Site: brandenburg
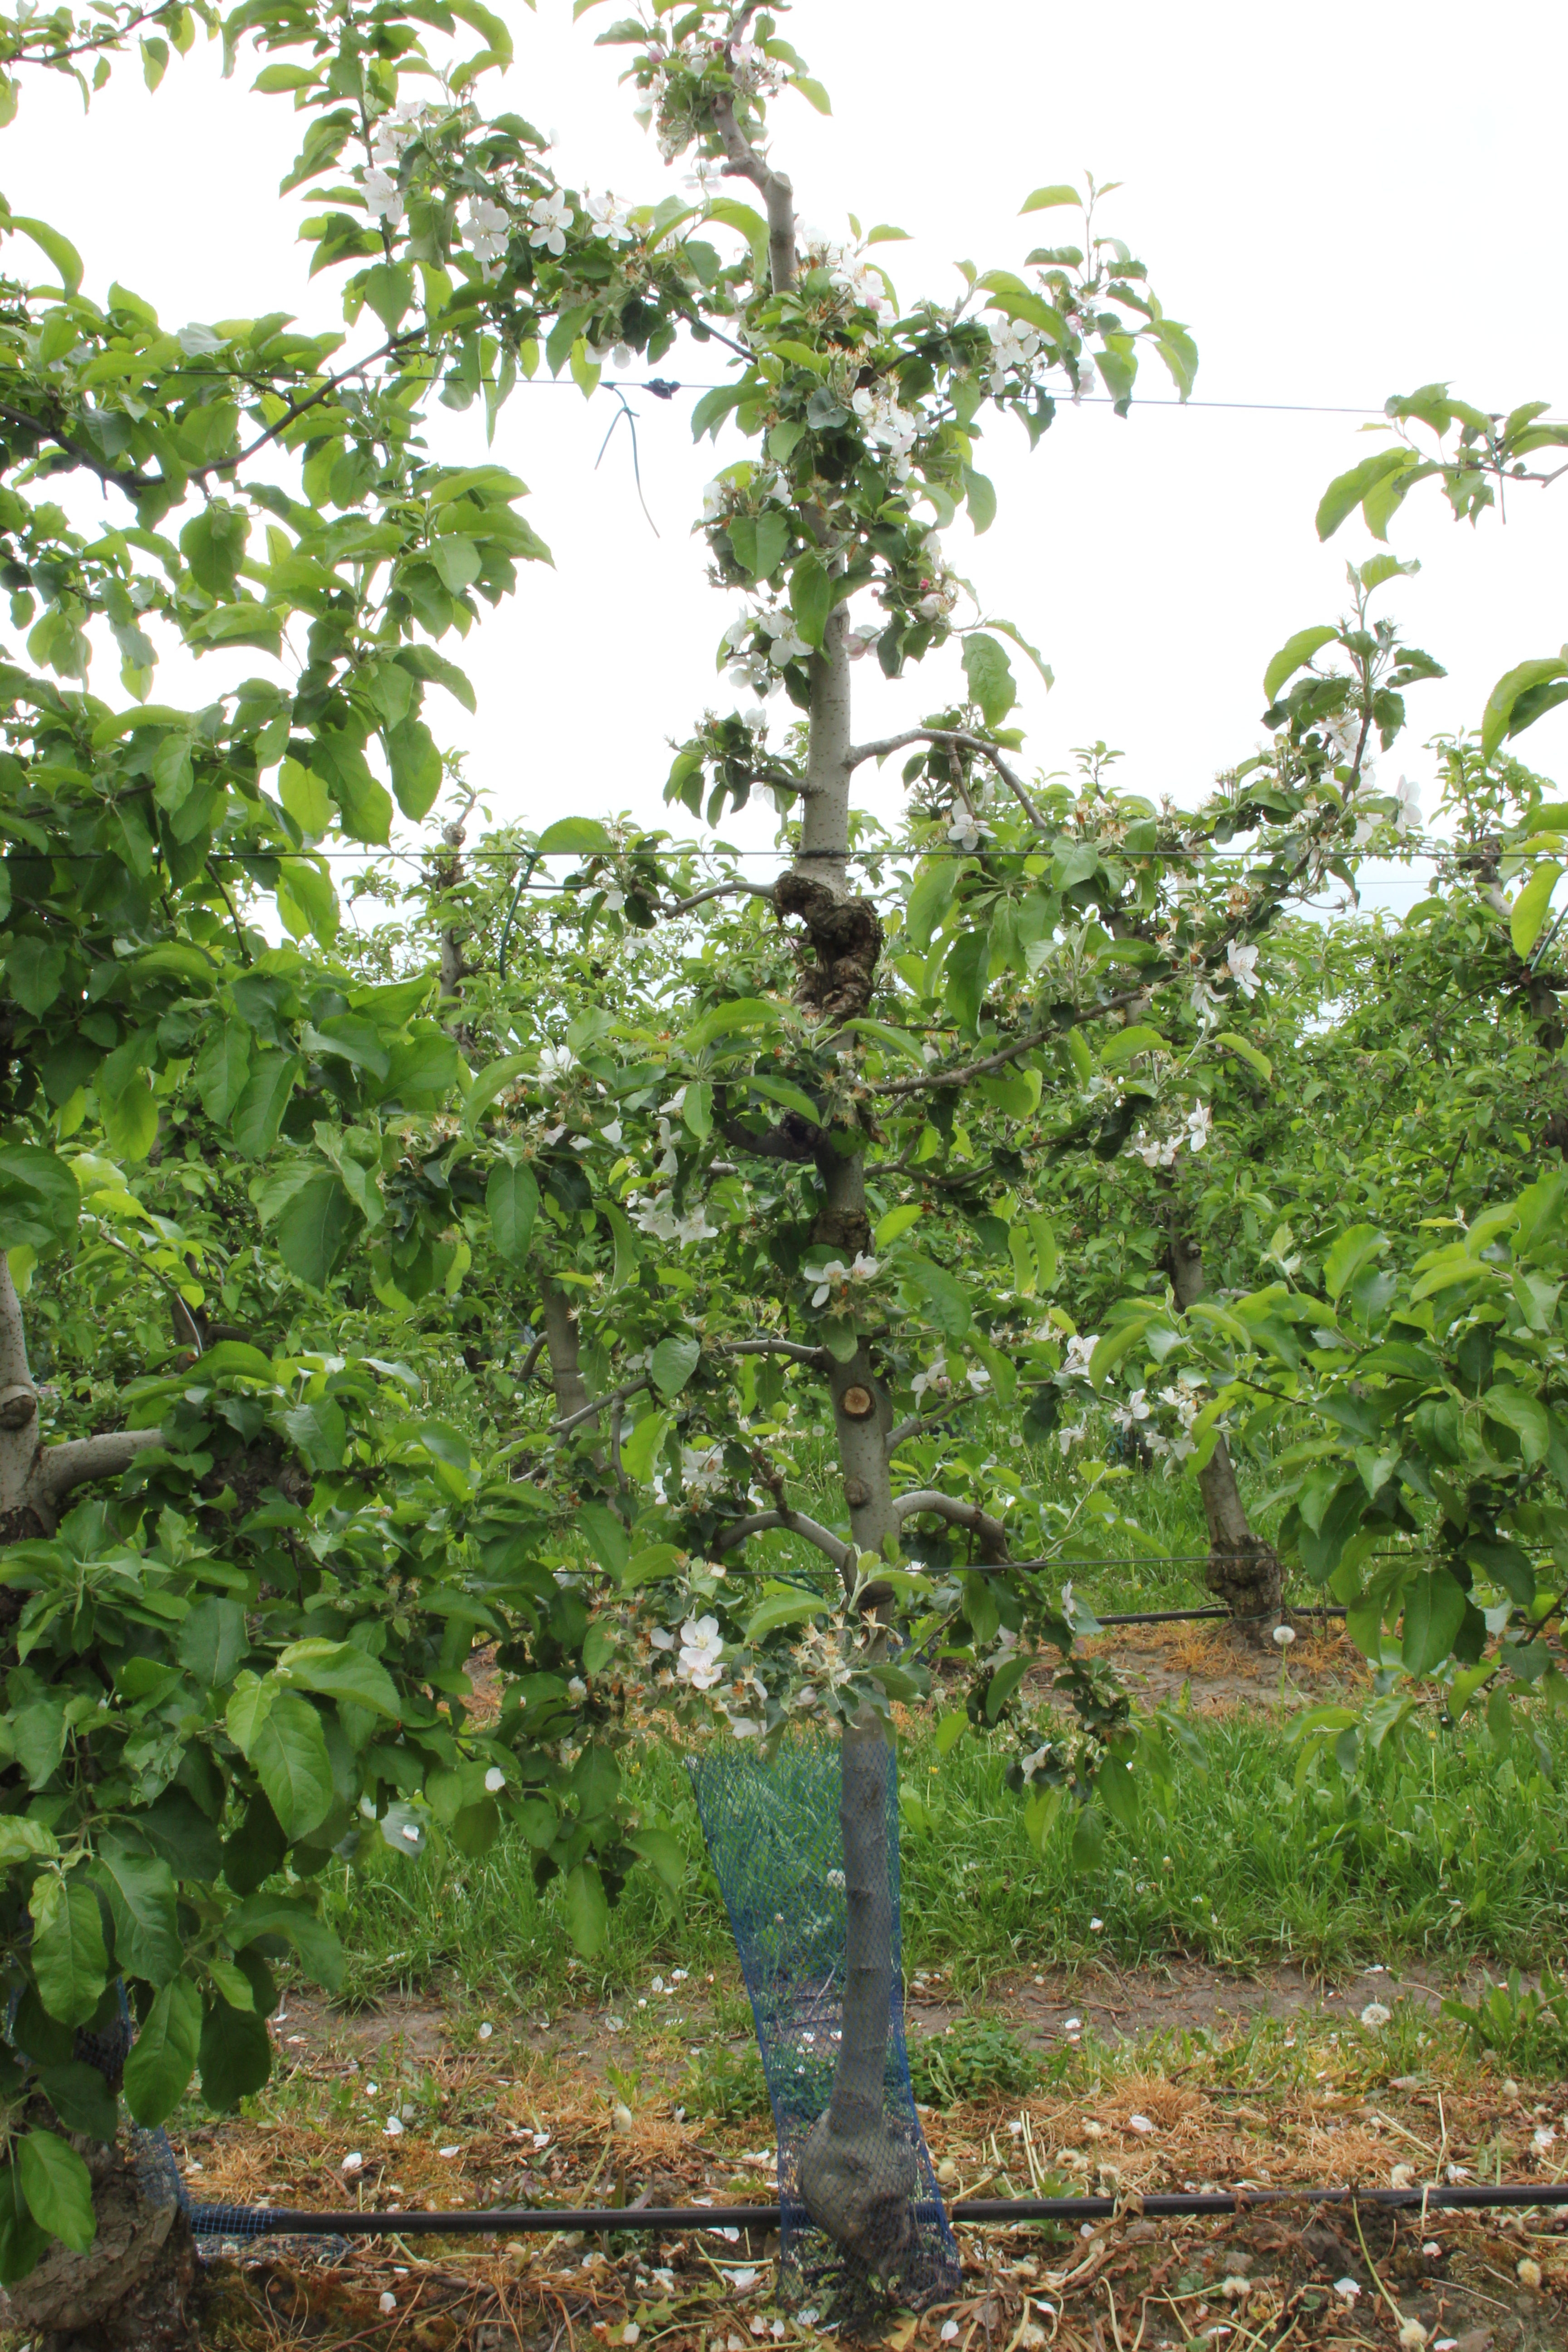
Growth stage (BBCH 67): Flowering